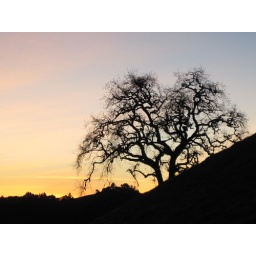
Colors of the sunset against the black silhouette of the tree was astounding.